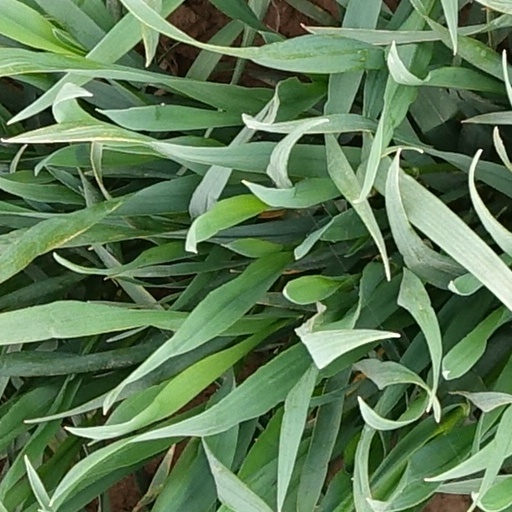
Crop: wheat